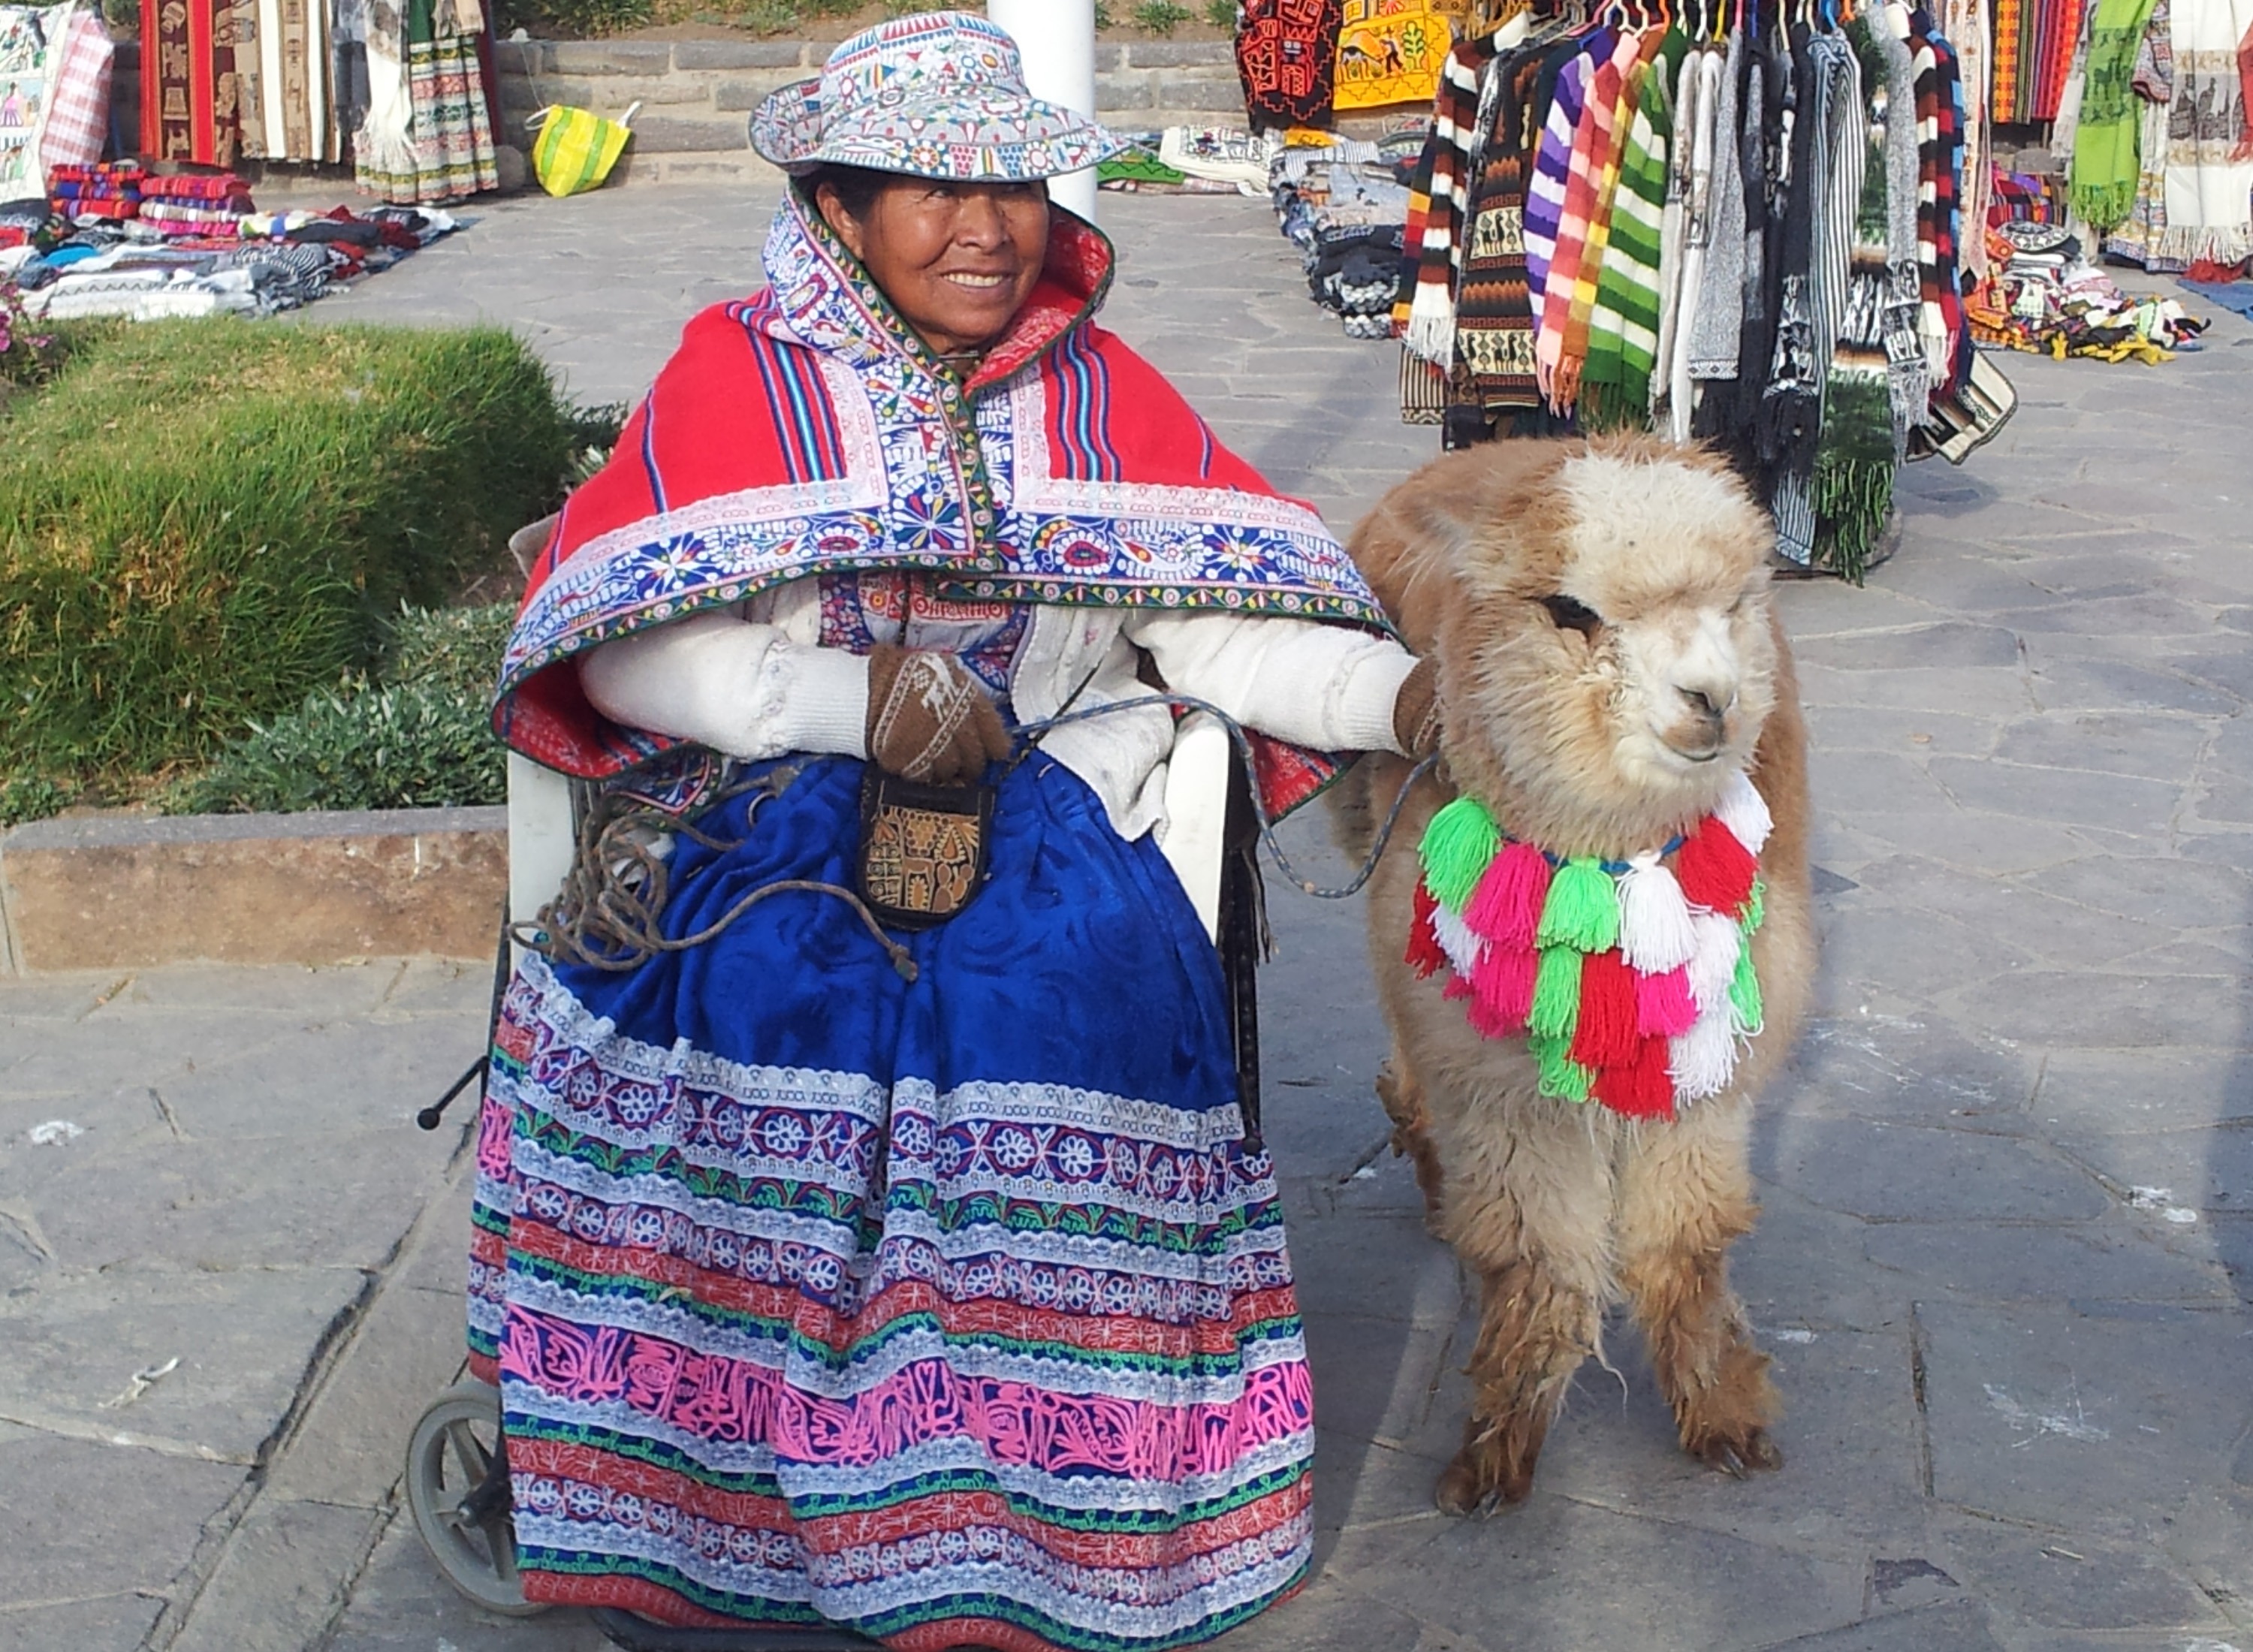
people, animal, child, market, peru, alpaca, festival, decorated, tradition, costume, peruvian, chivay